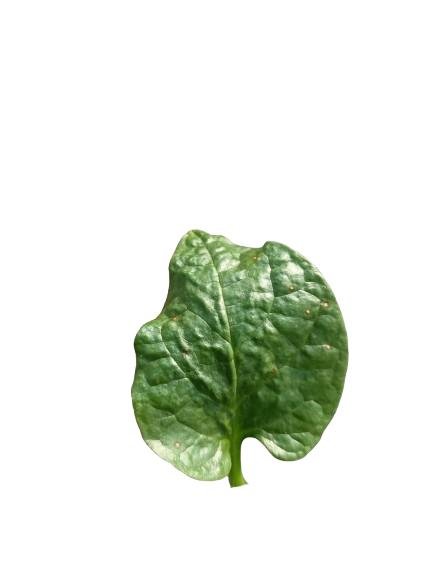
Label: Healthy-Leaf